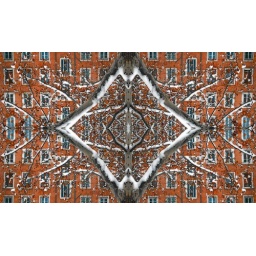
Totem in the city: shiny happy tree